Question: Please indicate a possible affordance area of jump_skis that can be used for sliding
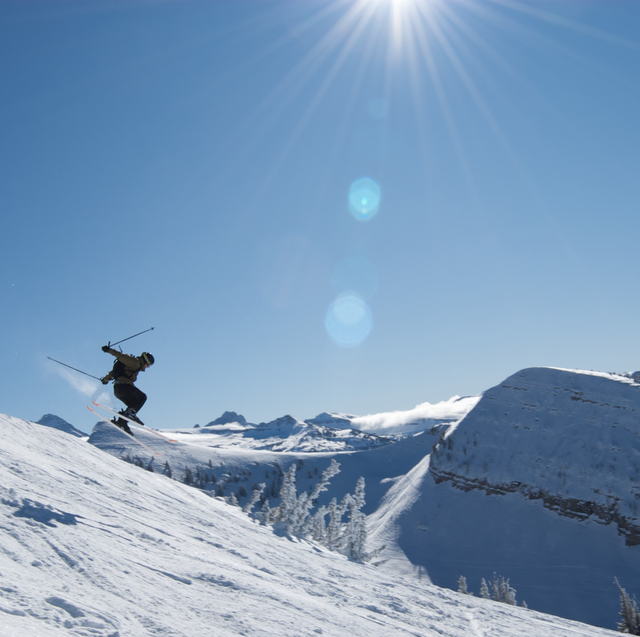
Answer: [88.187, 396.618, 184.853, 444.535]